Reindeer herding

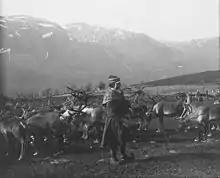
Reindeer herding in Norway

In Norway, there are six pasture territories, divided into 77 pasture areas. Only ethnic Sámi have the right to reindeer husbandry in these areas. The reindeer is also bred in southern Norway in special concession areas. There, reindeer herding can also be practiced by non-Sámi Norwegians. The reindeer graze on pastures with an area of approximately 146 thousand km in the provinces of Finnmark, Troms, Nordland and Trøndelag, which is 40% of the mainland part of Norway. Reindeer herding is managed by the Norwegian Reindeer Husbandry Administration, which is directly subordinate to the Ministry of Agriculture of Norway. 2936 reindeer herders graze about 240 thousands deer, most of which are based in the province of Finnmark.